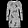
Label: Dress